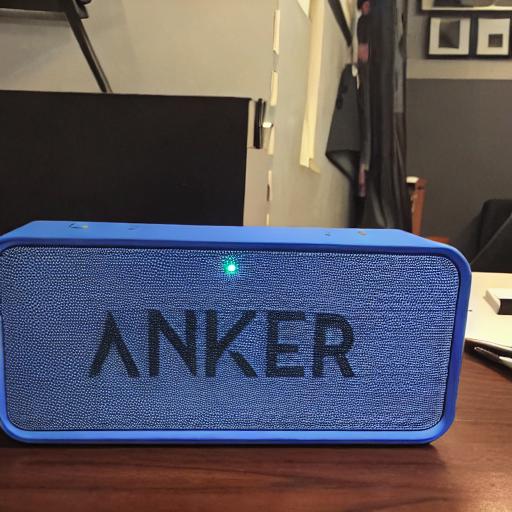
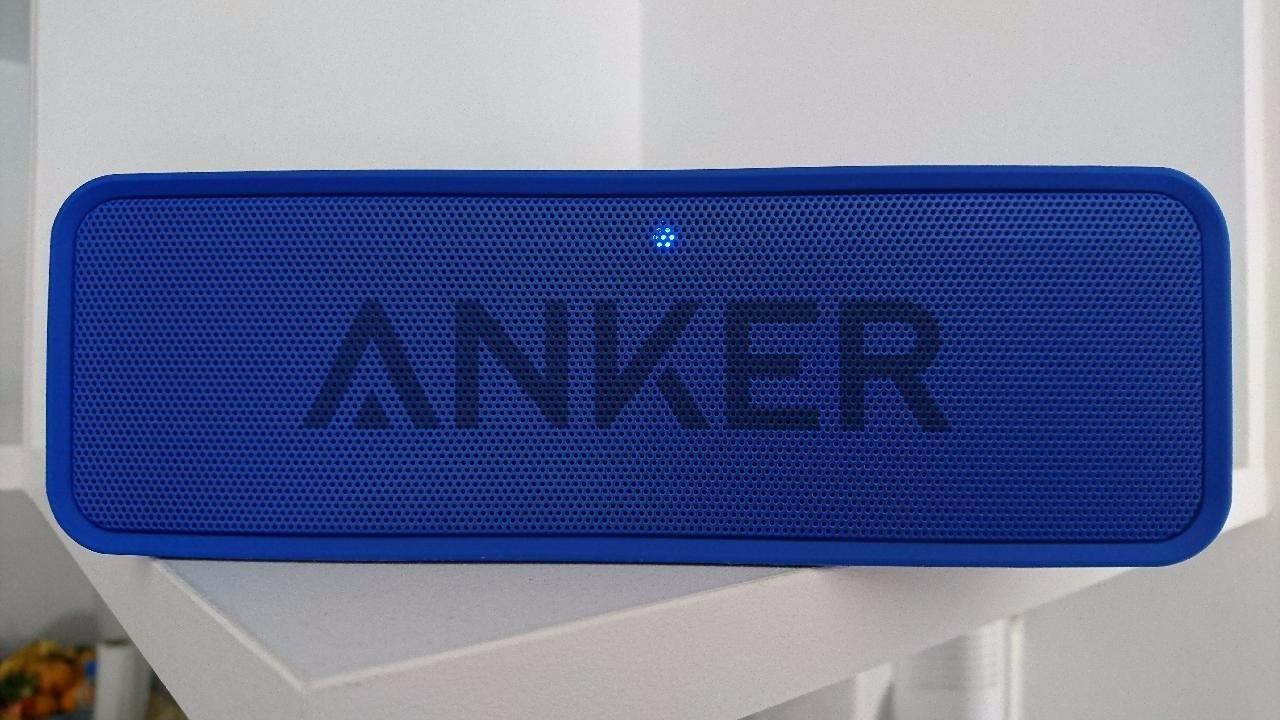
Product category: speaker
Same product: no